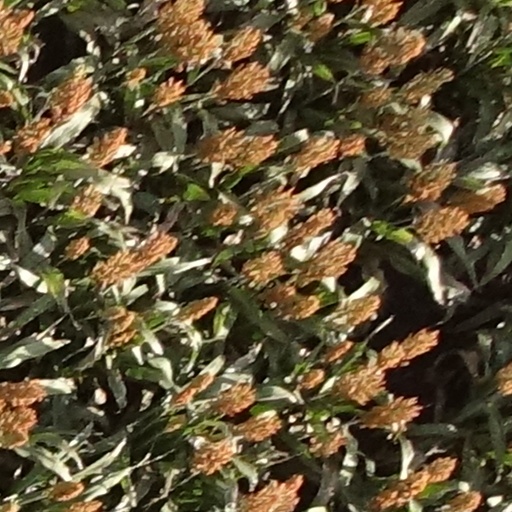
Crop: sorghum